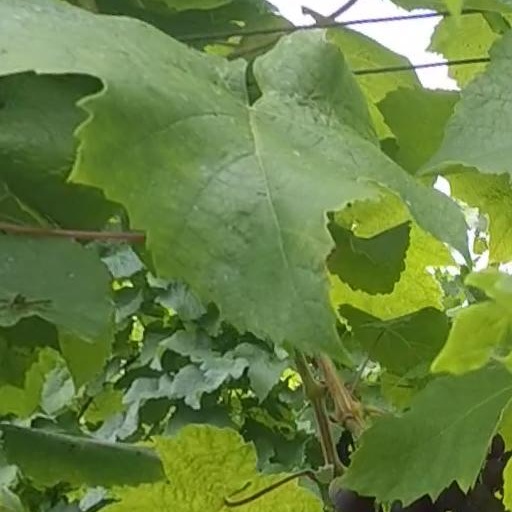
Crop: grape